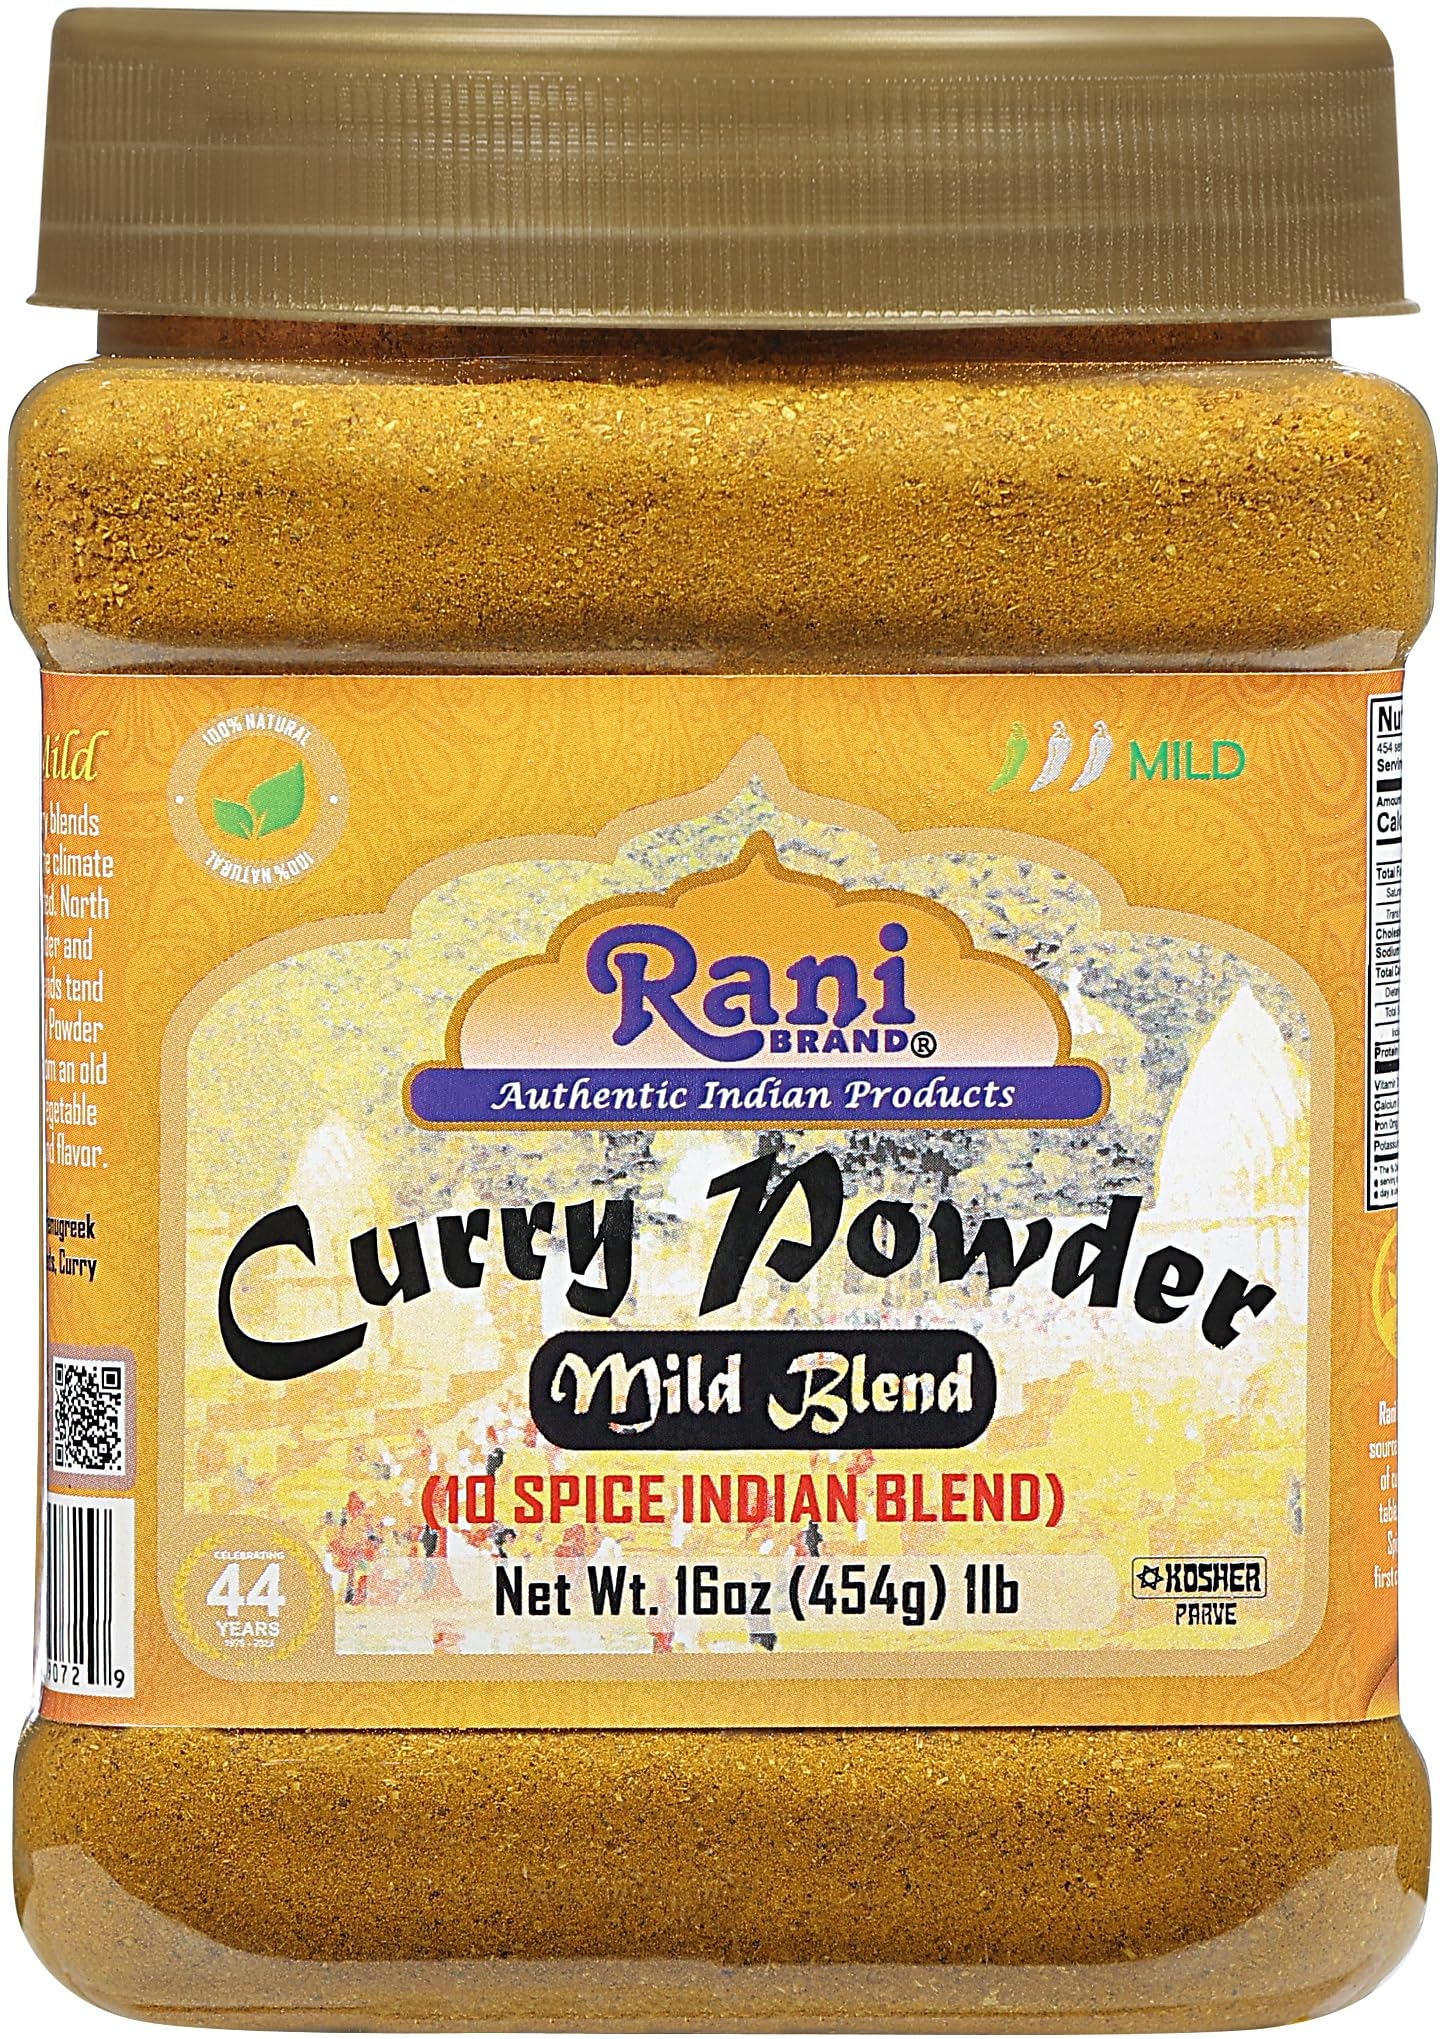
Item Name: Rani Curry Powder Mild (10-Spice Authentic Indian Blend) 1lb (454g) PET Jar ~ All Natural | Salt-Free | NO Chili or Peppers | Vegan | No Colors | Gluten Friendly | NON-GMO | Kosher | Indian Origin
Bullet Point 1: Coriander,
Bullet Point 2: Turmeric, Cumin, Mustard,
Bullet Point 3: Fenugreek, Black Pepper,
Bullet Point 4: Garlic, Fennel, Poppy Seeds,
Bullet Point 5: Chilli and Dry Curry Leaves
Product Description: <p><b>Rani Curry Powder Mild</b> Traditionally, the spices used in curry blends reflect the availability of spices and the climate of the region to which they are credited. North Indian curry powders tend to be milder and very aromatic, while South Indian blends tend to be hotter in flavor. Rani Mild Curry Powder is of the southern variety, derived from an old family recipe. It compliments both vegetable and meat dishes, adding both color and flavor. </p> <b>Have not Cooked with it before? RECIPE: </b>Mushroom Curry <br> <p>Cooking Time: 10 minutes<br> Prep time: 5 minutes<br> Serving size: 4 (Medium Heat Level)<br> </p> <p>2 tbsp. Rani Ghee or vegetable oil <br> 3 garlic cloves chopped <br> 1 tsp. fresh grated ginger <br> 1 onion chopped <br> 1 tbsp. Rani Mild Curry Powder <br> 2 tsp. salt <br> 1 tsp. Rani Garam Masala <br> ½ cup coconut milk<br> ½ tsp. Rani Mustard seeds<br> 2 tbsp. fresh lemon juice<br> ½ lb. button mushrooms halved</p> <p>Cilantro leaves for garnish Heat oil in non stick fry pan. Add garlic, ginger, onion, and sauté on med. heat until onions soften. Stir in curry powder, mustard seeds. Add mushrooms and salt. Cook for 5 minutes. Add coconut milk, garam masala and cook until coconut milk thickens (4-5 min.) Stir in lemon juice. Garnish with cilantro springs. *This dish goes well with plain Rani Basmati Rice</p>
Value: 16.0
Unit: Ounce

Price: 16.99